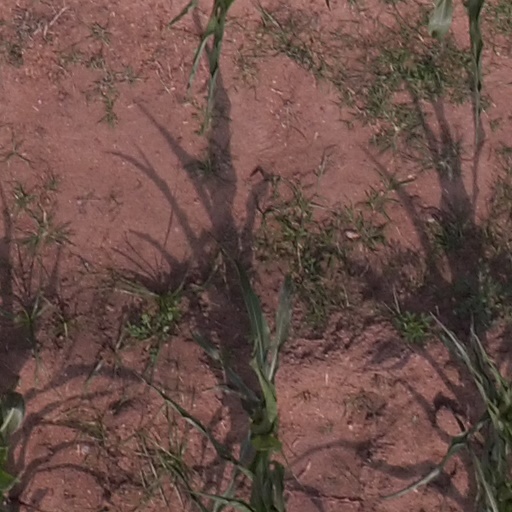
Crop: maize; corn